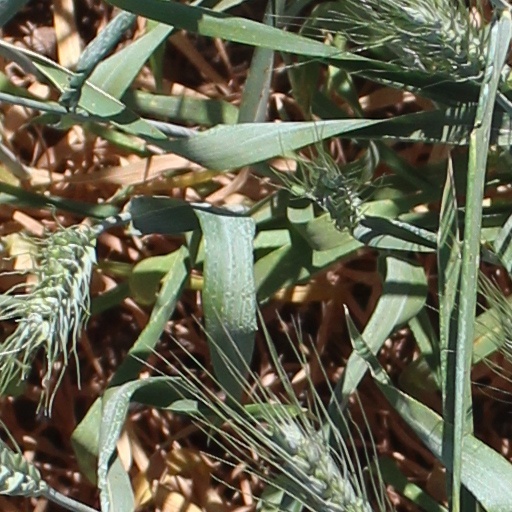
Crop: wheat